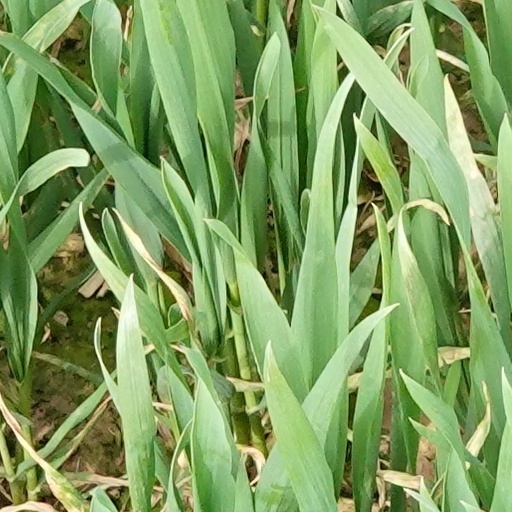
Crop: wheat